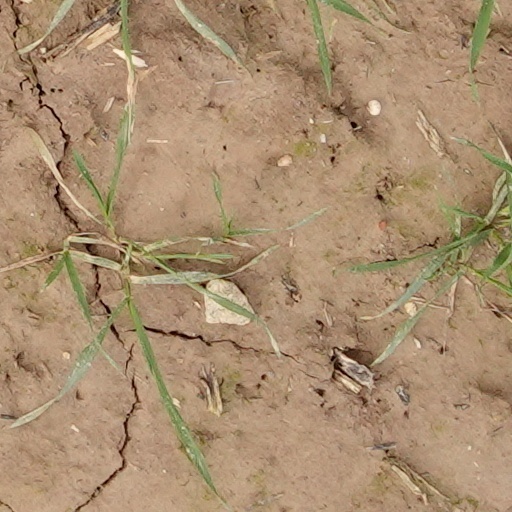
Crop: wheat